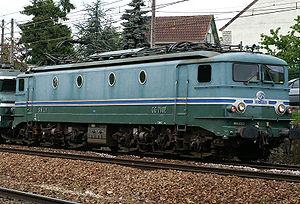
CC 7102 au Mée Sur Seine (France)
On appelle livrée la décoration extérieure d'un matériel roulant ferroviaire. Au cours de son histoire, depuis 1938, la Société nationale des chemins de fer français a utilisé de nombreuses livrées liées aux modes et aux changements de matériels. Certaines sont des essais sans lendemain sur quelques machines, d'autres sont de véritables marqueurs de l'identité de l'entreprise, par exemple la livrée « béton ».
Les CC 7100 sont une série de locomotives électriques construites par Alsthom. Elles sont issues des deux prototypes CC 7001 et CC 7002 construits en 1949 qui expérimentaient le principe de l’adhérence totale pour les locomotives de puissance. Par deux fois, les CC 7100 ont battu le record de vitesse sur rail. Les CC 7100 étaient vendues aussi à l'export.
Fives-Lille est le nom d'un ancien constructeur de génie civil et de matériel roulant ferroviaire, notamment de locomotives à vapeur. Il est situé à Fives, un faubourg de Lille dans le département du Nord. La société est devenue le groupe d'ingénierie Fives.